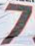
Number: 7